No. 332 Squadron RNoAF

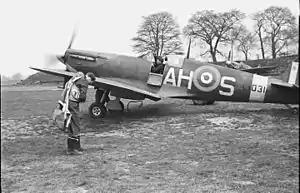
No. 332 Squadron Spitfire AH-S/"L1031" at RAF Catterick

The squadron became operational on 21 March 1942, and moved on to RAF North Weald to operate alongside another Norwegian crewed squadron, No. 331 Squadron.